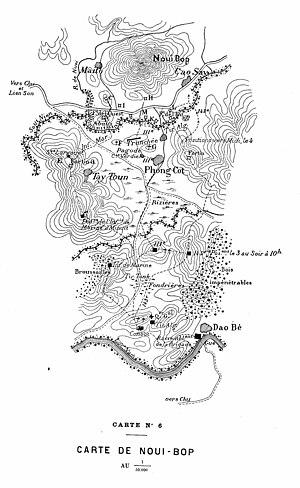
La bataille de Nui Bop est une victoire française pendant la guerre franco-chinoise. L'affrontement a lieu pour repousser les forces chinoises de la tête de pont française établie à Chũ, elle est le préliminaire de la campagne de Lang Son lancée en février 1885.